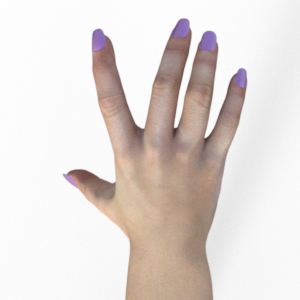
Label: paper